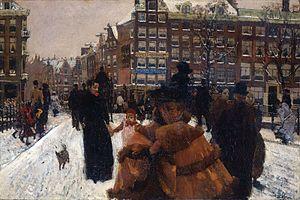
Georg Hendrik Breitner (1857 – 1923): Le Pont Sigel près de la Paleisstraat à Amsterdam, 1890, Amsterdam
Le Rijksmuseum Amsterdam, plus couramment abrégé en Rijksmuseum, est un musée national néerlandais, situé dans la capitale Amsterdam et consacré aux beaux-arts, à l’artisanat et à l’histoire du pays. Il est le plus important musée des Pays-Bas quant à la fréquentation et au nombre d'œuvres d'art avec plus de 2 450 000 visiteurs en 2014 pour un fonds d'environ un million de pièces.
Le Pont Sigel près de la Paleisstraat à Amsterdam est un tableau peint par George Hendrik Breitner entre 1896 et 1898. Il mesure 100 cm de haut sur 152 cm de large. Il est conservé au Rijksmuseum Amsterdam.
George Hendrik Breitner est un peintre impressionniste néerlandais.